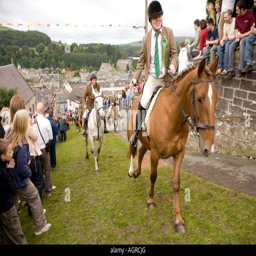
traditional events horses riding up person